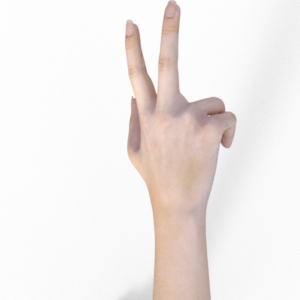
Label: scissors